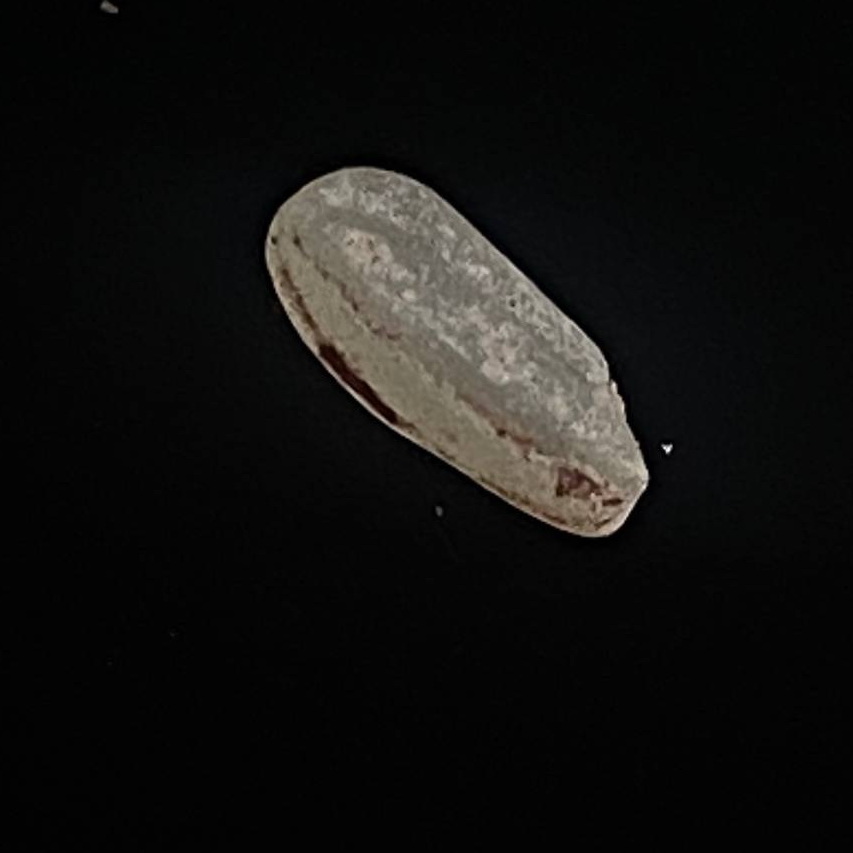
Rice variety: Amon